Lee Yeong-jae

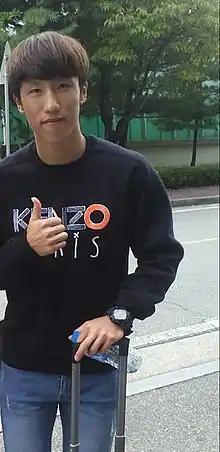
Lee Yeong-jae in 2016

Lee Yeong-jae (born 13 September 1994) is a South Korean football midfielder who plays for Jeonbuk Hyundai Motors and the South Korea national team.